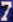
Number: 7